Hyves

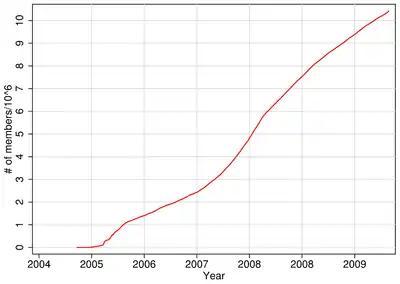
Hyves membership numbers from inception through 2009.

Hyves started in September 2004. The name Hyves was chosen because the desired domain name hives.nl was already taken. The name referred to beehives and the fact that social networks are built the same way.